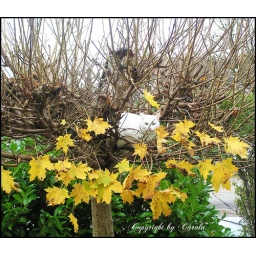
White cat in maple tree nest